Eleftherios Handrinos

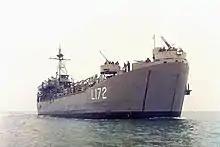
L-172 "Lesvos".

In the summer of 1974, Handrinos had risen to the rank of Lieutenant commander. Since 1 August 1973, he had been commanding landing ship "Lesvos" (L-172, ex USS Boone County). On 12 July 1974, "Lesvos" was scheduled to depart from the small harbour of Kechries in Corinthia bound for Famagusta, carrying 450 replacement personnel and provisions for the permanent Hellenic Force in Cyprus (ELDYK). The estimated time for arrival in Famagusta was the early morning of July 17. The departure was delayed for 24 hours and the ship sailed on the late evening of July 13. En route to Cyprus, the ship picked up broadcasts by the radio station of Nicosia, from which Handrinos was informed about the coup that had been launched against President Makarios. On July 16, while the ship was off the coast of Limassol, the Hellenic Navy HQ ordered Handrinos to return to Greek waters by changing course towards Lindos in Rhodes. This was probably due to the Greek junta being unwilling to give the impression of reinforcing the Greek forces on Cyprus. As the situation in Cyprus became more stable and the coup seemed successful, Handrinos was ordered to sail again towards Cyprus. In the afternoon of July 19, only a few hours before the Turkish invasion, "Lesvos" dropped anchor in the port of Famagusta. After the disembarkation of the replacement troops, another 450 soldiers who were being discharged or relocated from ELDYK to Greece came aboard. The ship then departed at around 18:00 heading for Greece.